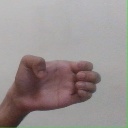
अक्षर: ख